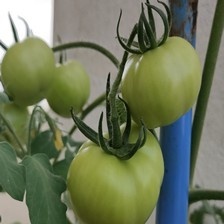
Label: tomato